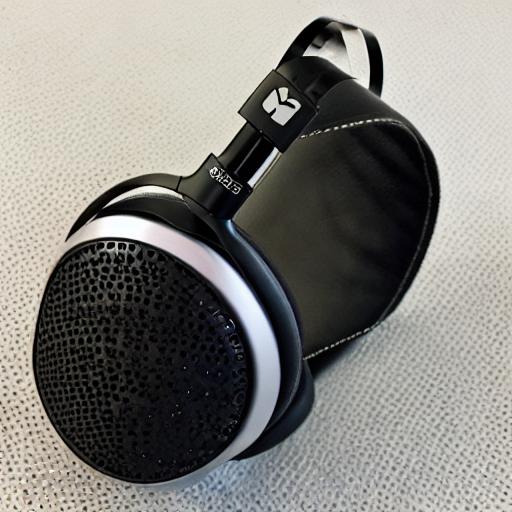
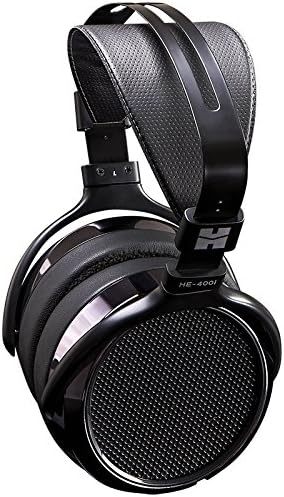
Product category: headphones
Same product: no